Johan Einar Boström

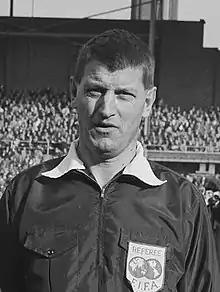
Boström in 1965

Johan Einar Boström (9 October 1922 – 21 September 1977) was a Swedish football referee.